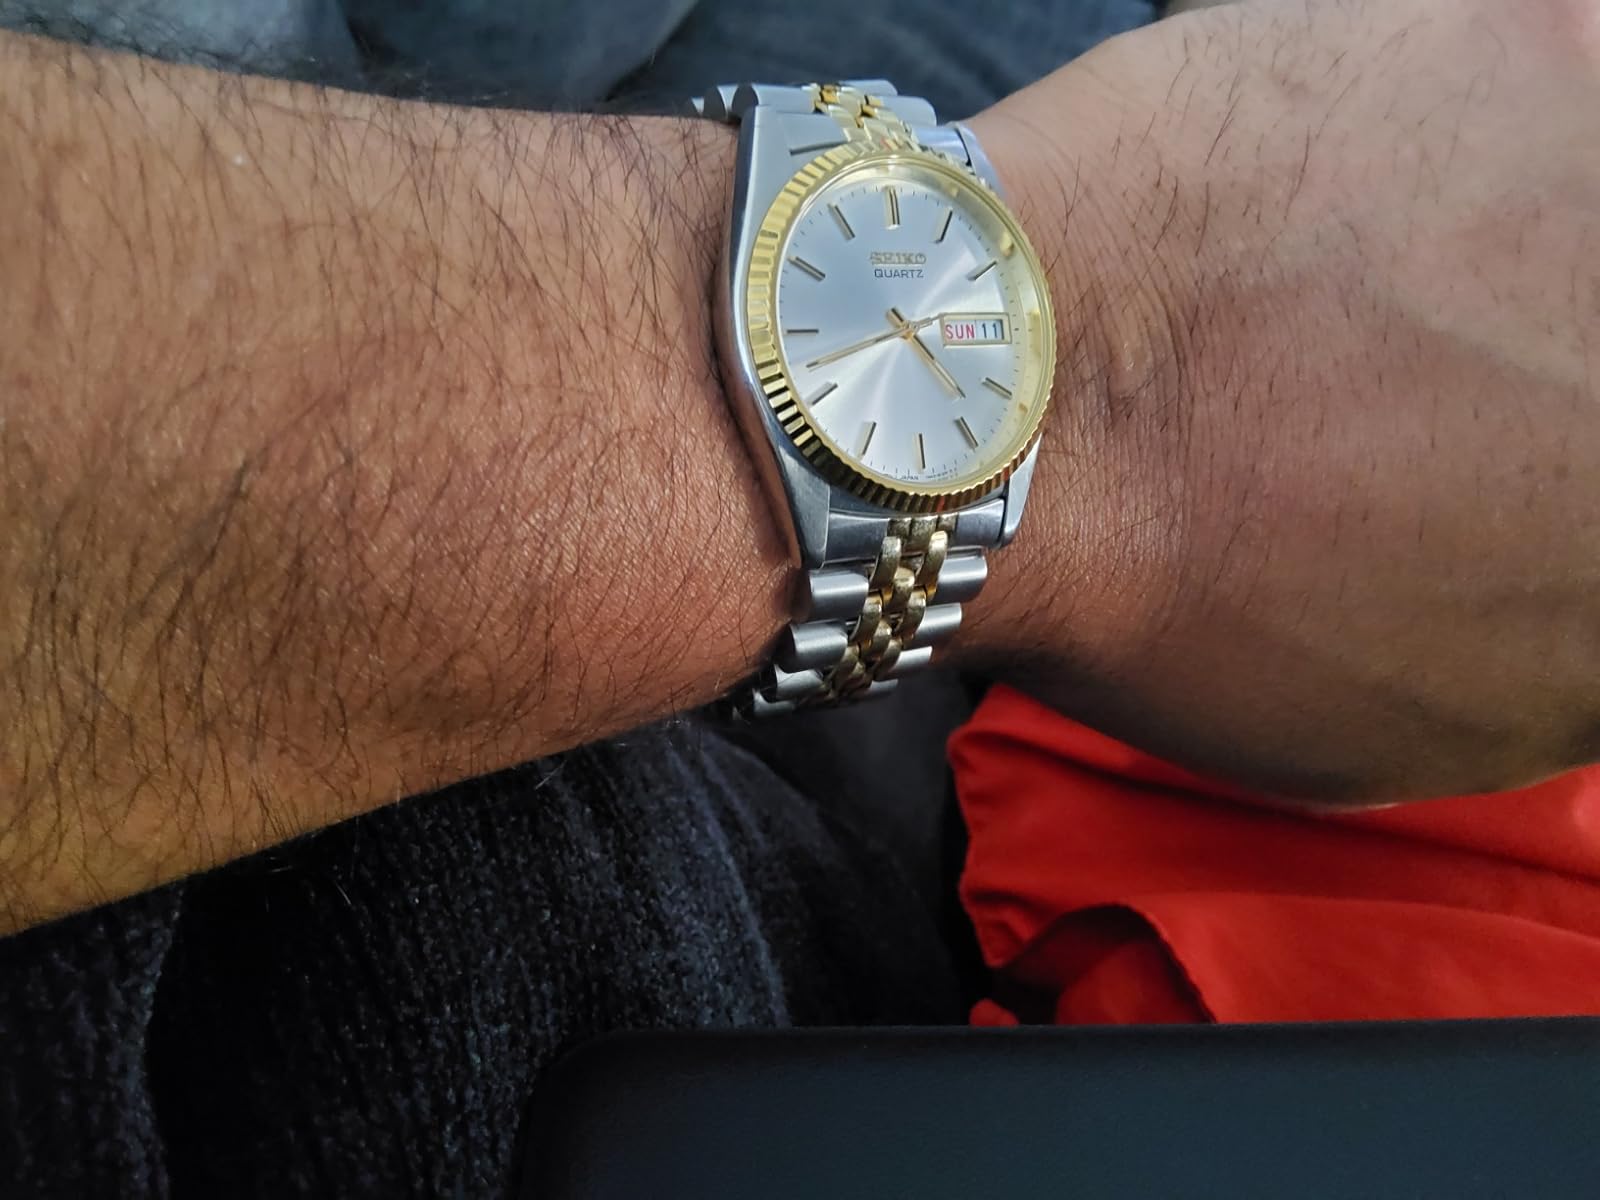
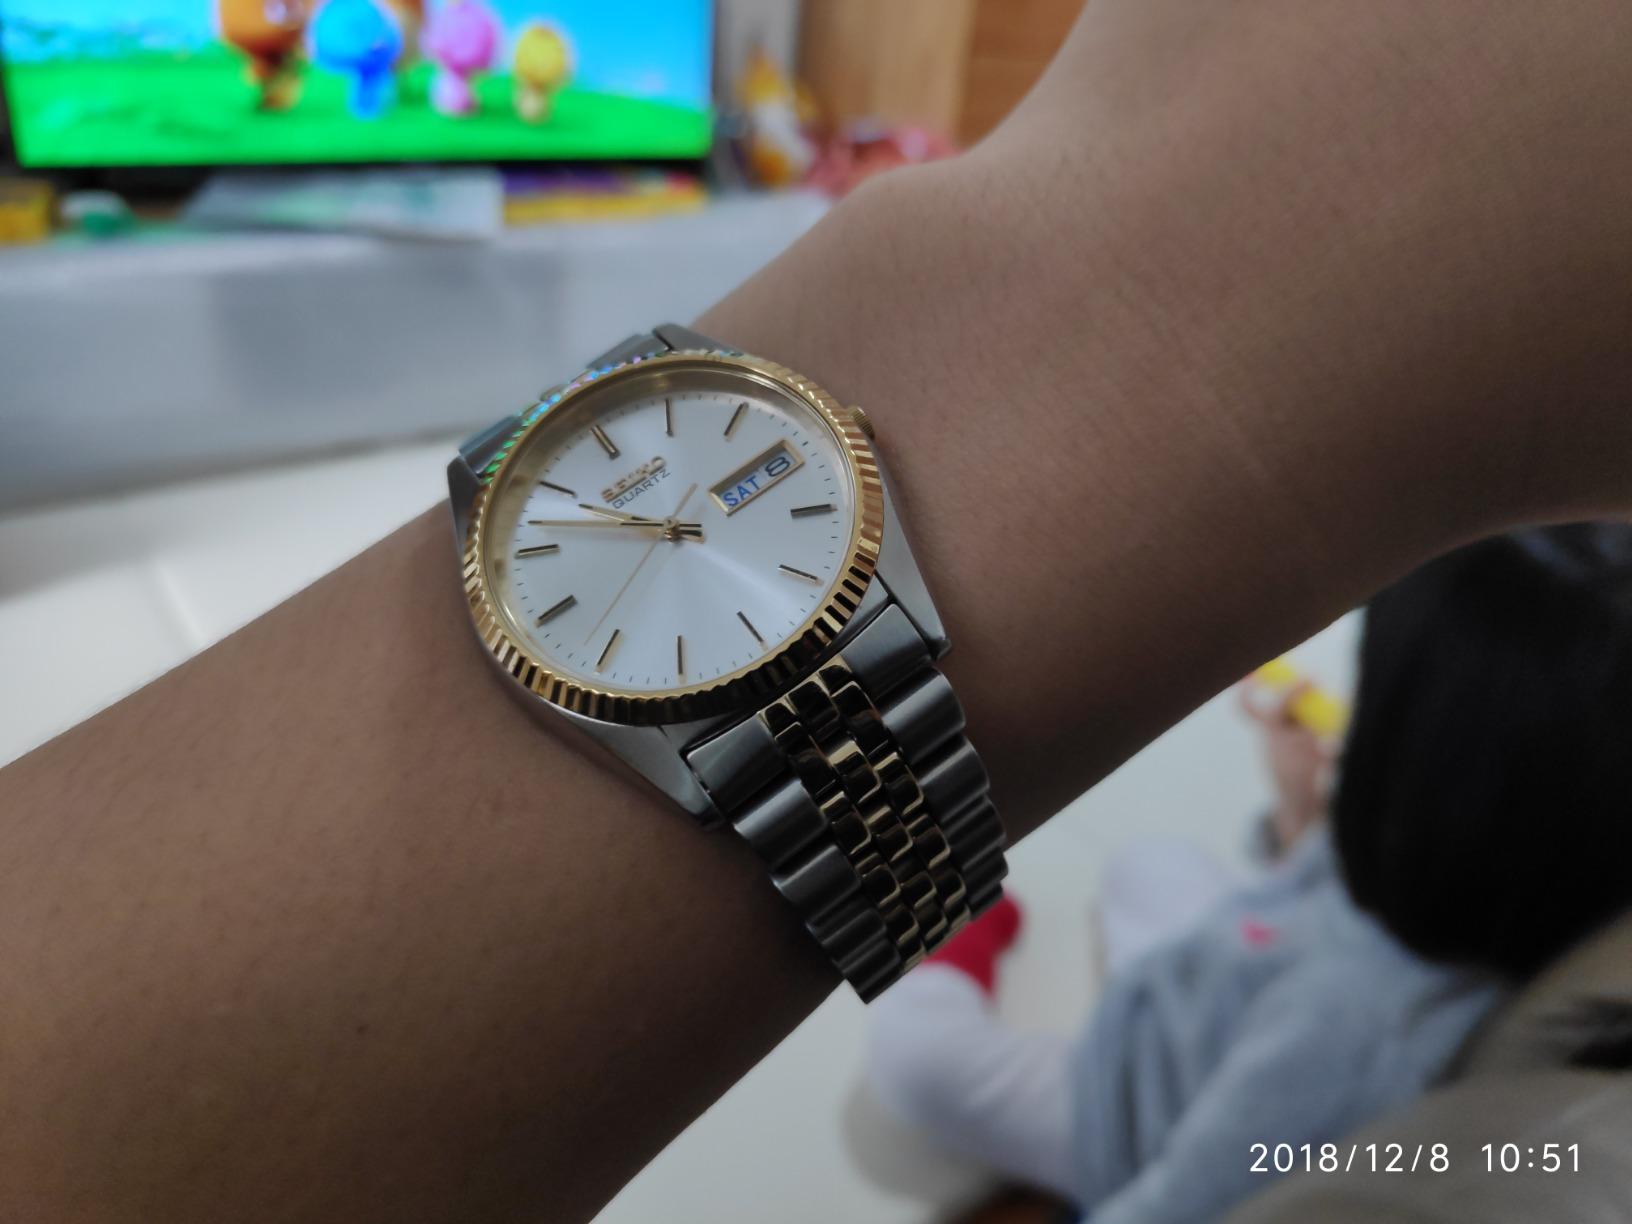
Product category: accessories_watch
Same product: yes